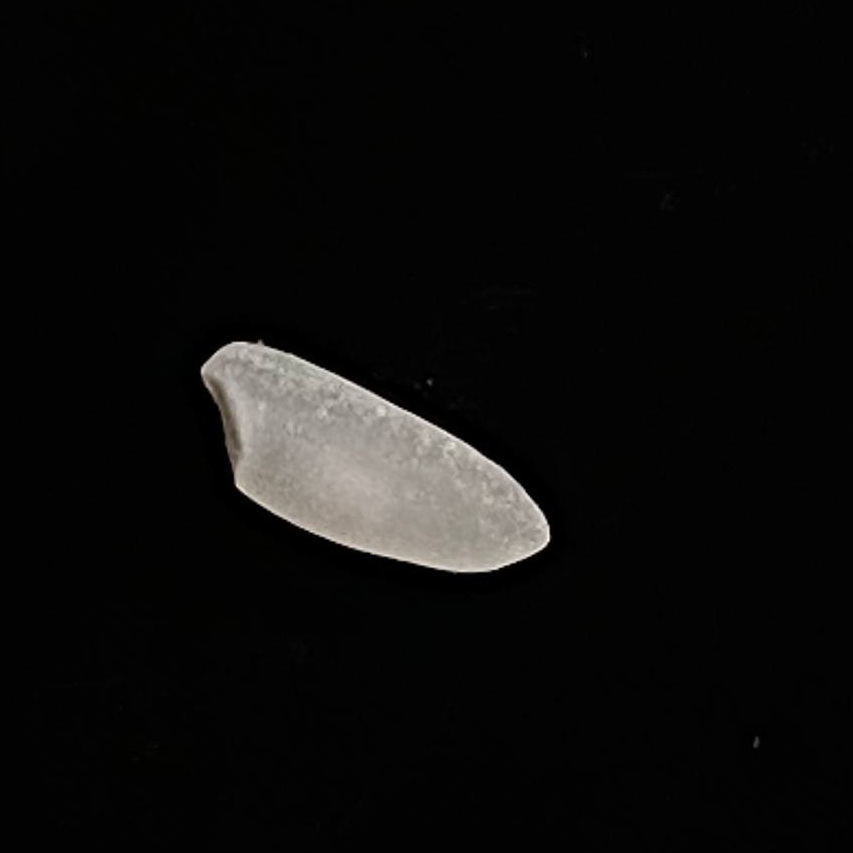
Rice variety: Katari_Polao